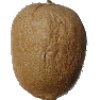
Label: kiwi